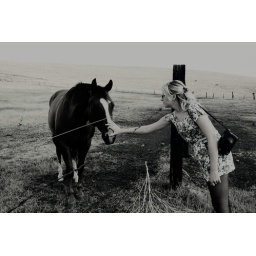
This was outside the bed &amp;amp; breakfast in Montana. A lonely horse stood outside the gate seperating the neighbor's farm.